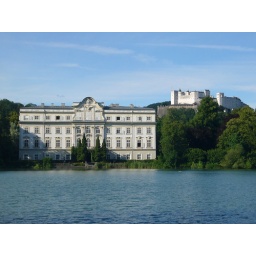
The lake house from the Sound of Music, and the Festung in the distance.